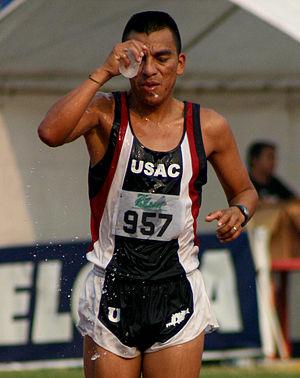
Julio René Martínez Sicán est un athlète guatémaltèque, spécialiste de la marche.